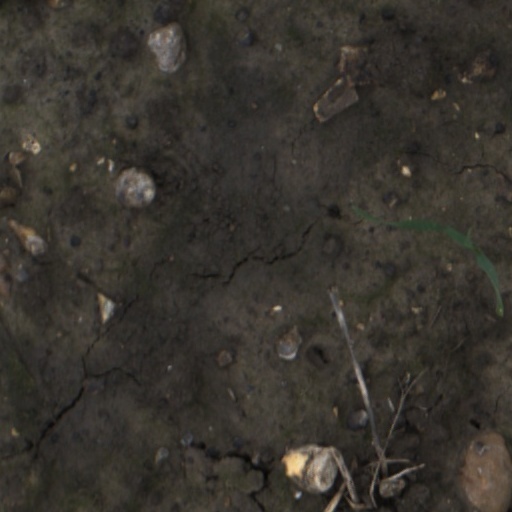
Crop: wheat